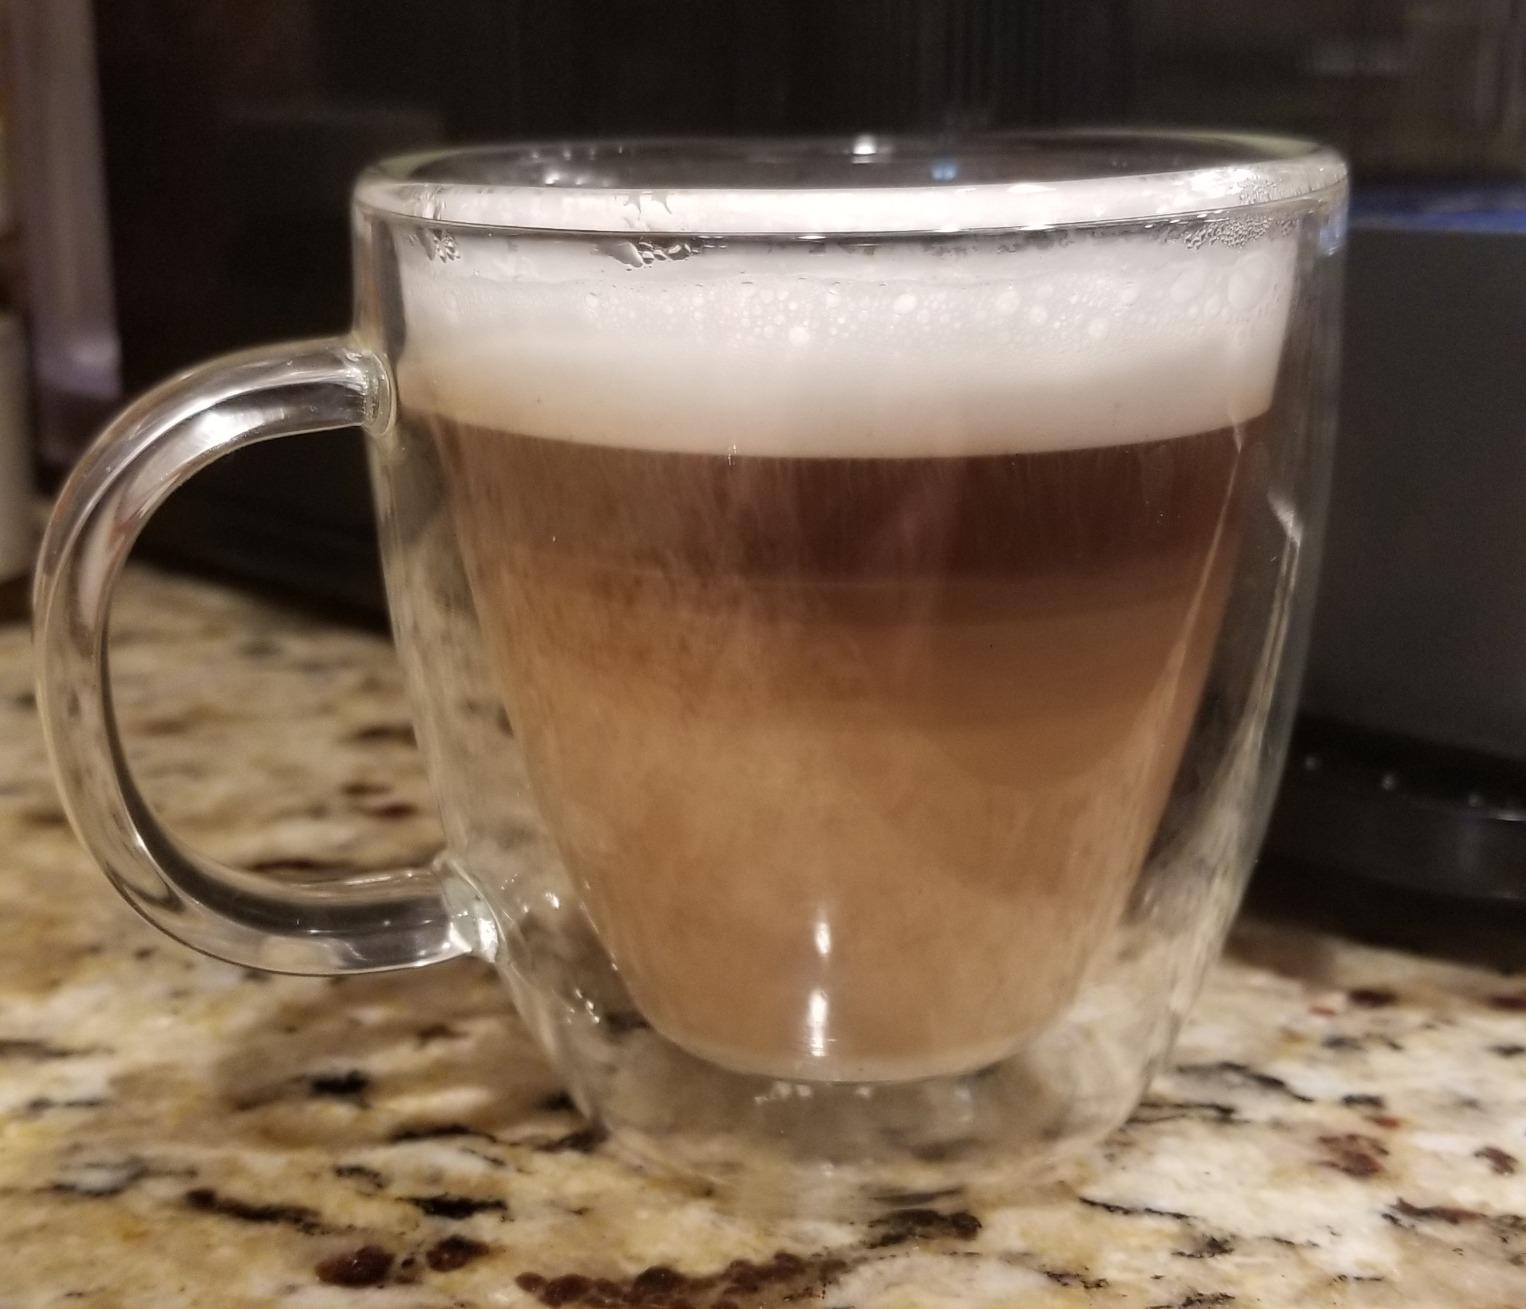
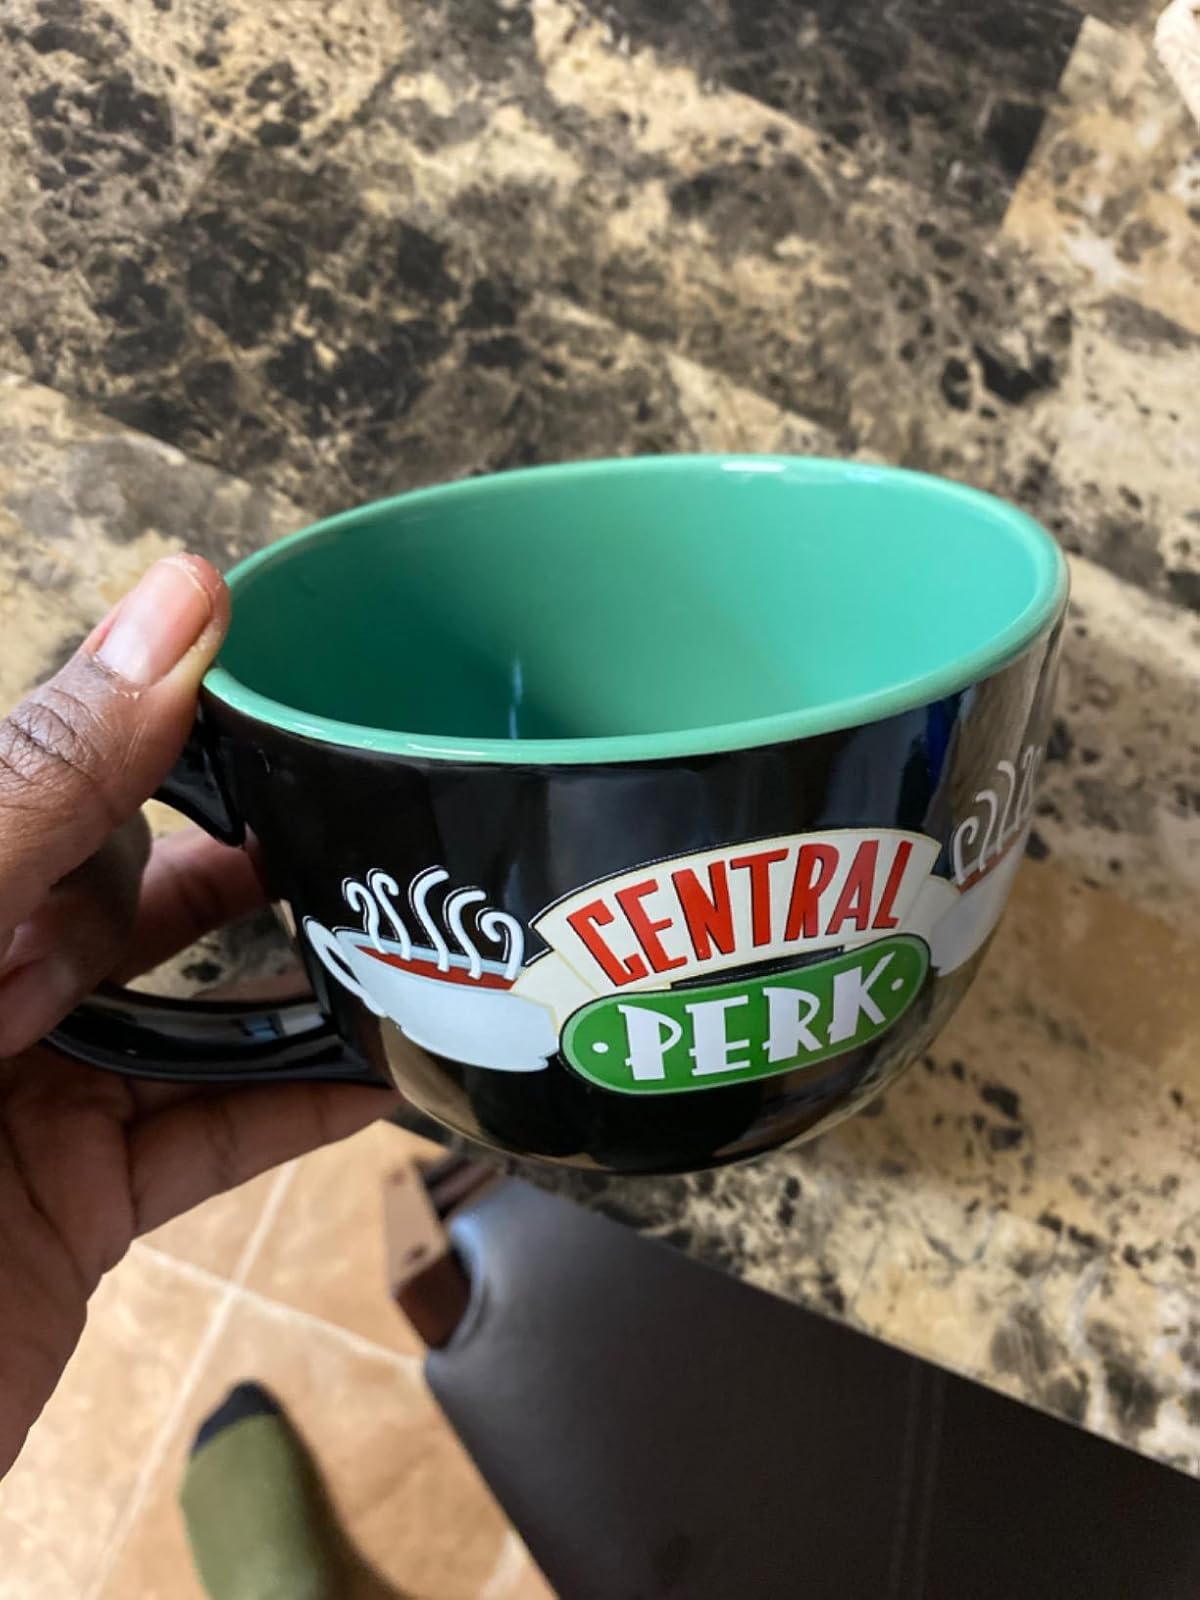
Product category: items_mug
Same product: no